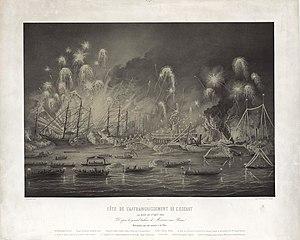
Eugène Dubois, né à Mons ou à Paris en 1839 où il est mort à une date inconnue, est un lithographe français.